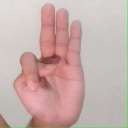
अक्षर: भ